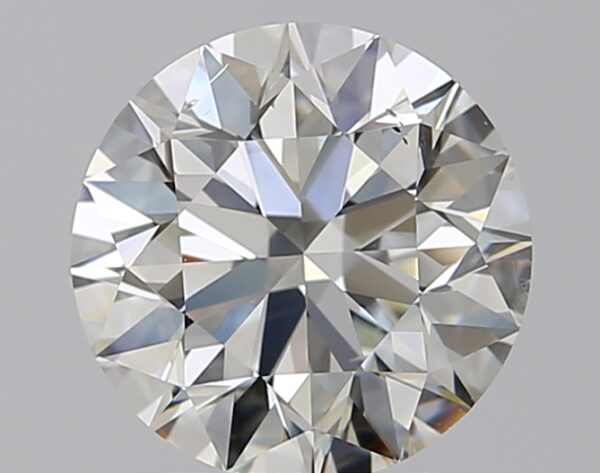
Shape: round
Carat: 2
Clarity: SI1
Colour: I
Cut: EX
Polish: EX
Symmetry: EX
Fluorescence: N
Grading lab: GIA
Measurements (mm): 7.96 x 8.01 x 5.03